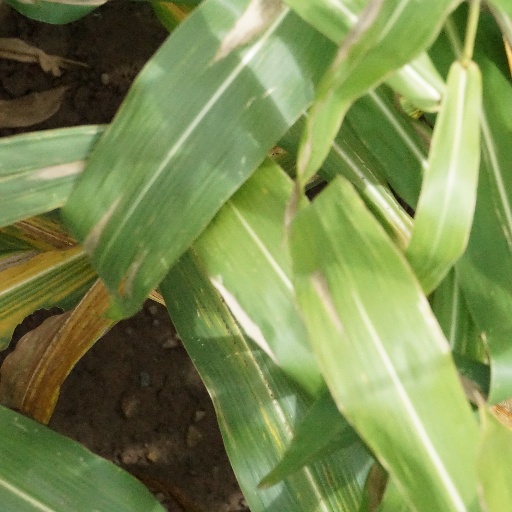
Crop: maize; corn